Tank Carradine

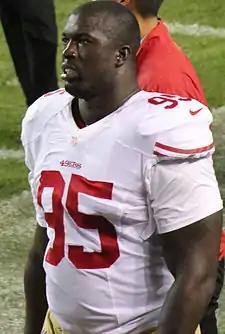
Carradine with the San Francisco 49ers in 2015

Cornellius "Tank" Carradine (born February 18, 1990) is an American former professional football player who was a defensive end in the National Football League (NFL). He played college football for the Florida State Seminoles and was selected by the San Francisco 49ers in the second round of the 2013 NFL draft.